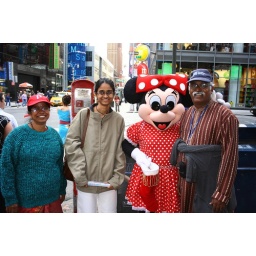
With Minnie Mouse in Times Square. A person dressed in this outtfit was standing there, not an official Disney store.